Willem Ignatius Kerricx

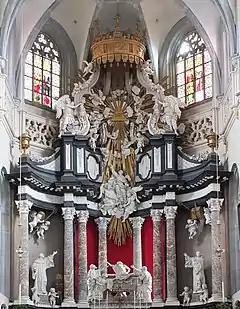
"High altar of the St Andrew's Church, Antwerp"

Willem Ignatius Kerricx (Antwerp, baptized on 22 April 1682 – Antwerp, 4 January 1745) was a Flemish sculptor, painter, draftsman, architect, engineer, playwright and author active in Antwerp in the first half of the 18th century. His sculptural works comprise mostly sculptured church furniture, individual sculptures, mainly statues of saints for churches and a few funerary monuments. His sculptural style is typical for the late Flemish Baroque while he shows a preference for Classicism in his architectural projects. He took over the large family sculpture workshop in Antwerp. As a painter he created both history paintings for churches and still lifes. He was also employed as an architect and engineer, mainly on reconstruction projects. In his youth, he composed a number of comedies and tragedies for the Antwerp theatre.